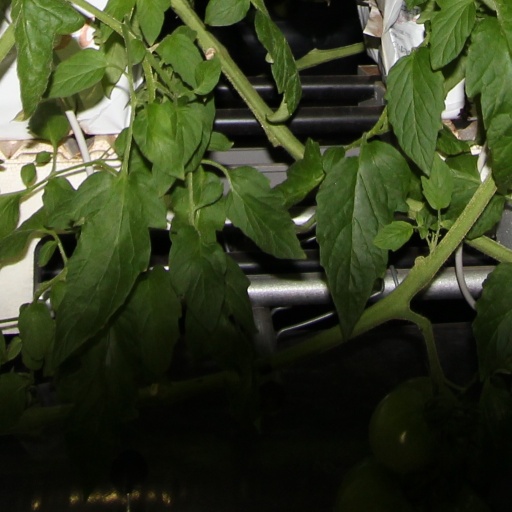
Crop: tomato